Martin Dausch

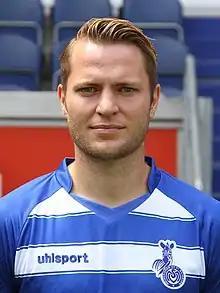
Dausch in 2015

Martin Dausch (born 4 March 1986) is a German footballer who plays as a midfielder for Bayernliga club TSV Kottern.